Tony Blackburn

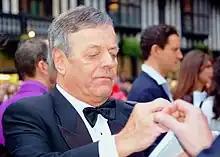
Blackburn at the BAFTA Awards in 2008

Anthony Kenneth Blackburn (born 29 January 1943) is an English disc jockey, singer and television presenter, whose career spans over 60 years.